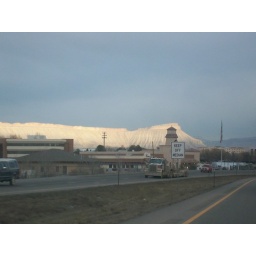
On the way back in Colorado --unknown white mountain